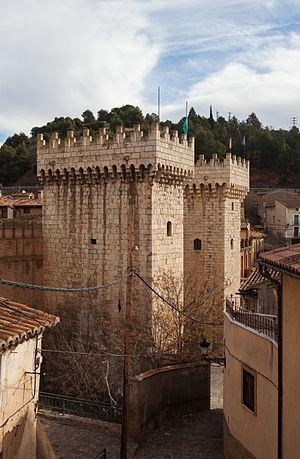
Daroca est une commune d’Espagne, dans la province de Saragosse, communauté autonome d'Aragon.